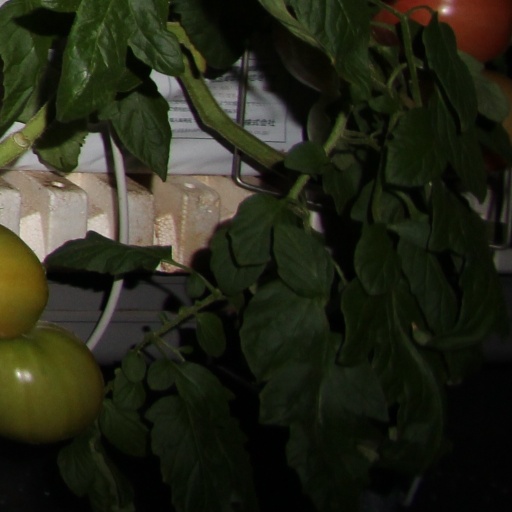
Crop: tomato